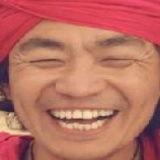
diễn viên Vương Bảo Cường